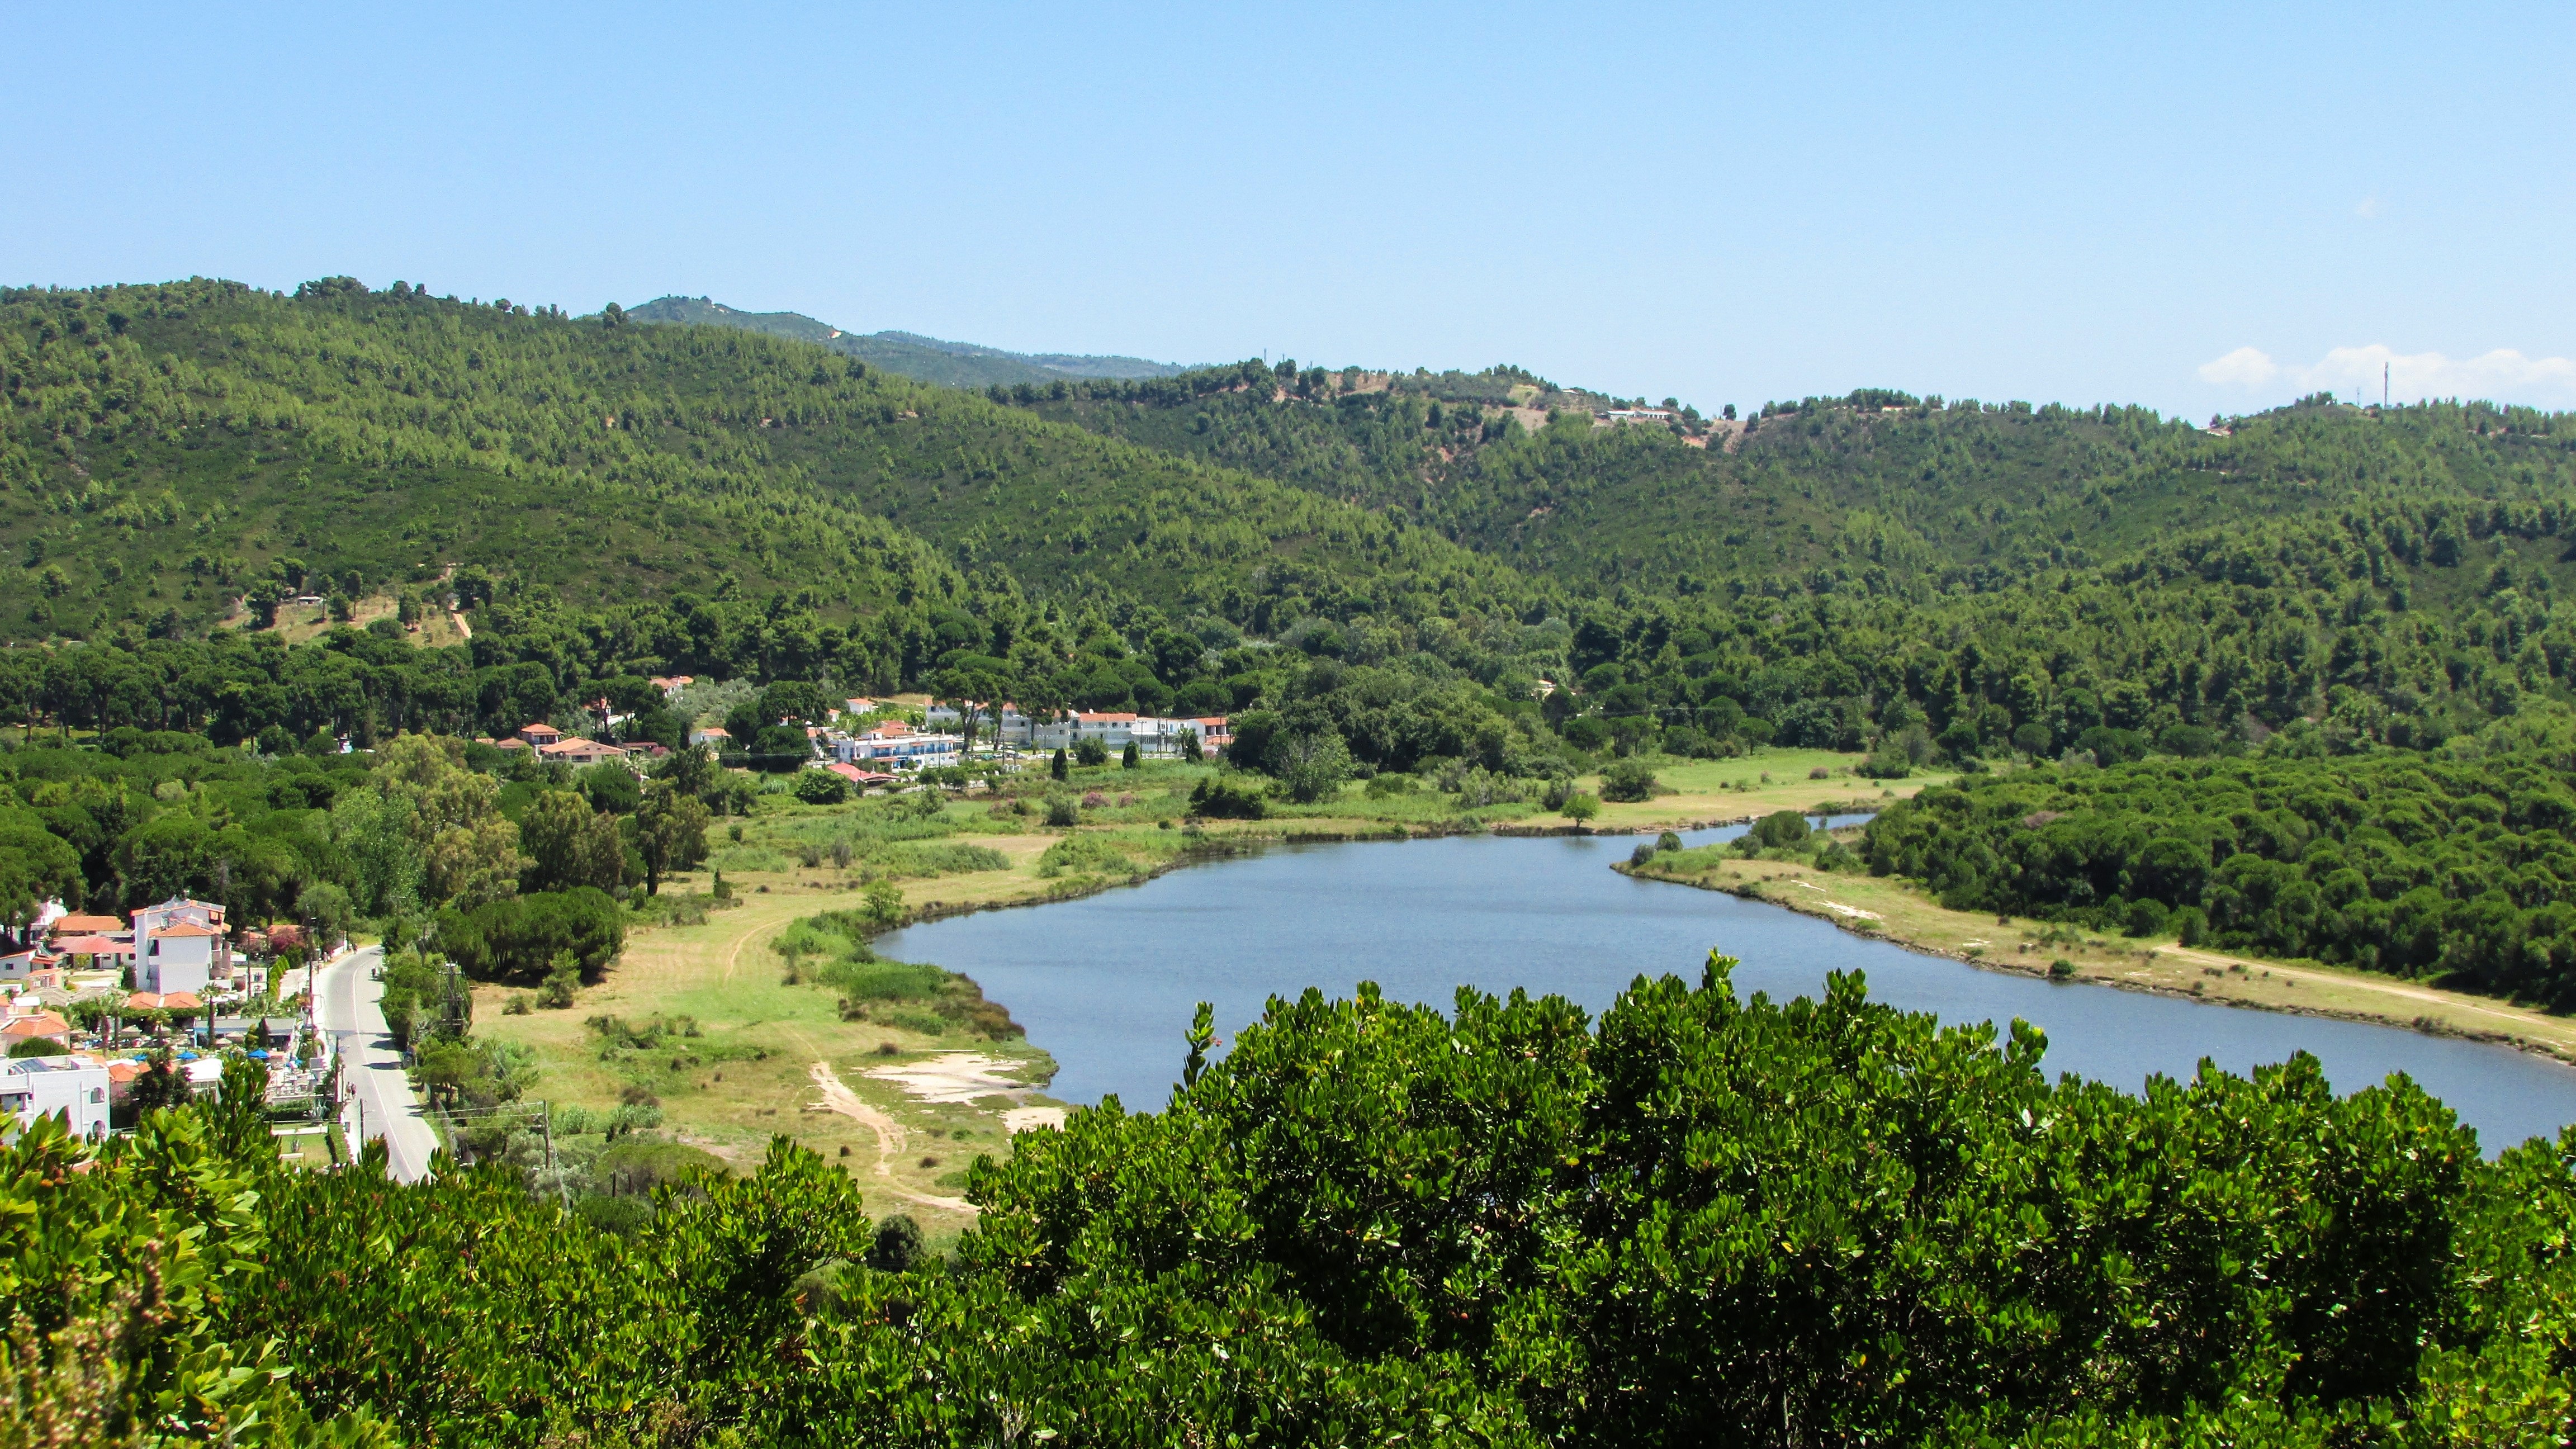
landscape, nature, forest, river, panorama, summer, village, green, greek, mediterranean, lagoon, bay, island, reservoir, agriculture, greece, estate, ecosystem, skiathos, nature reserve, sporades, strofylia, biotope